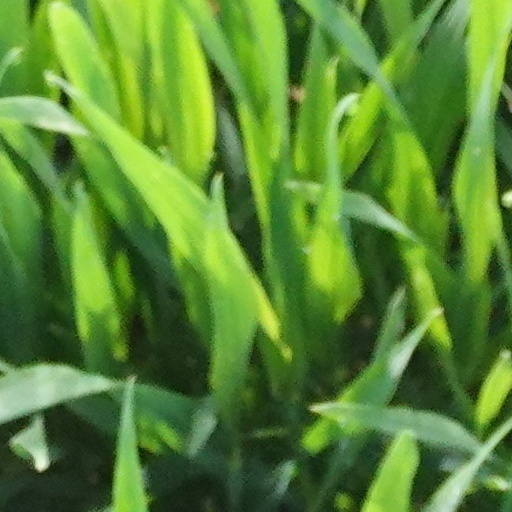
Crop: wheat